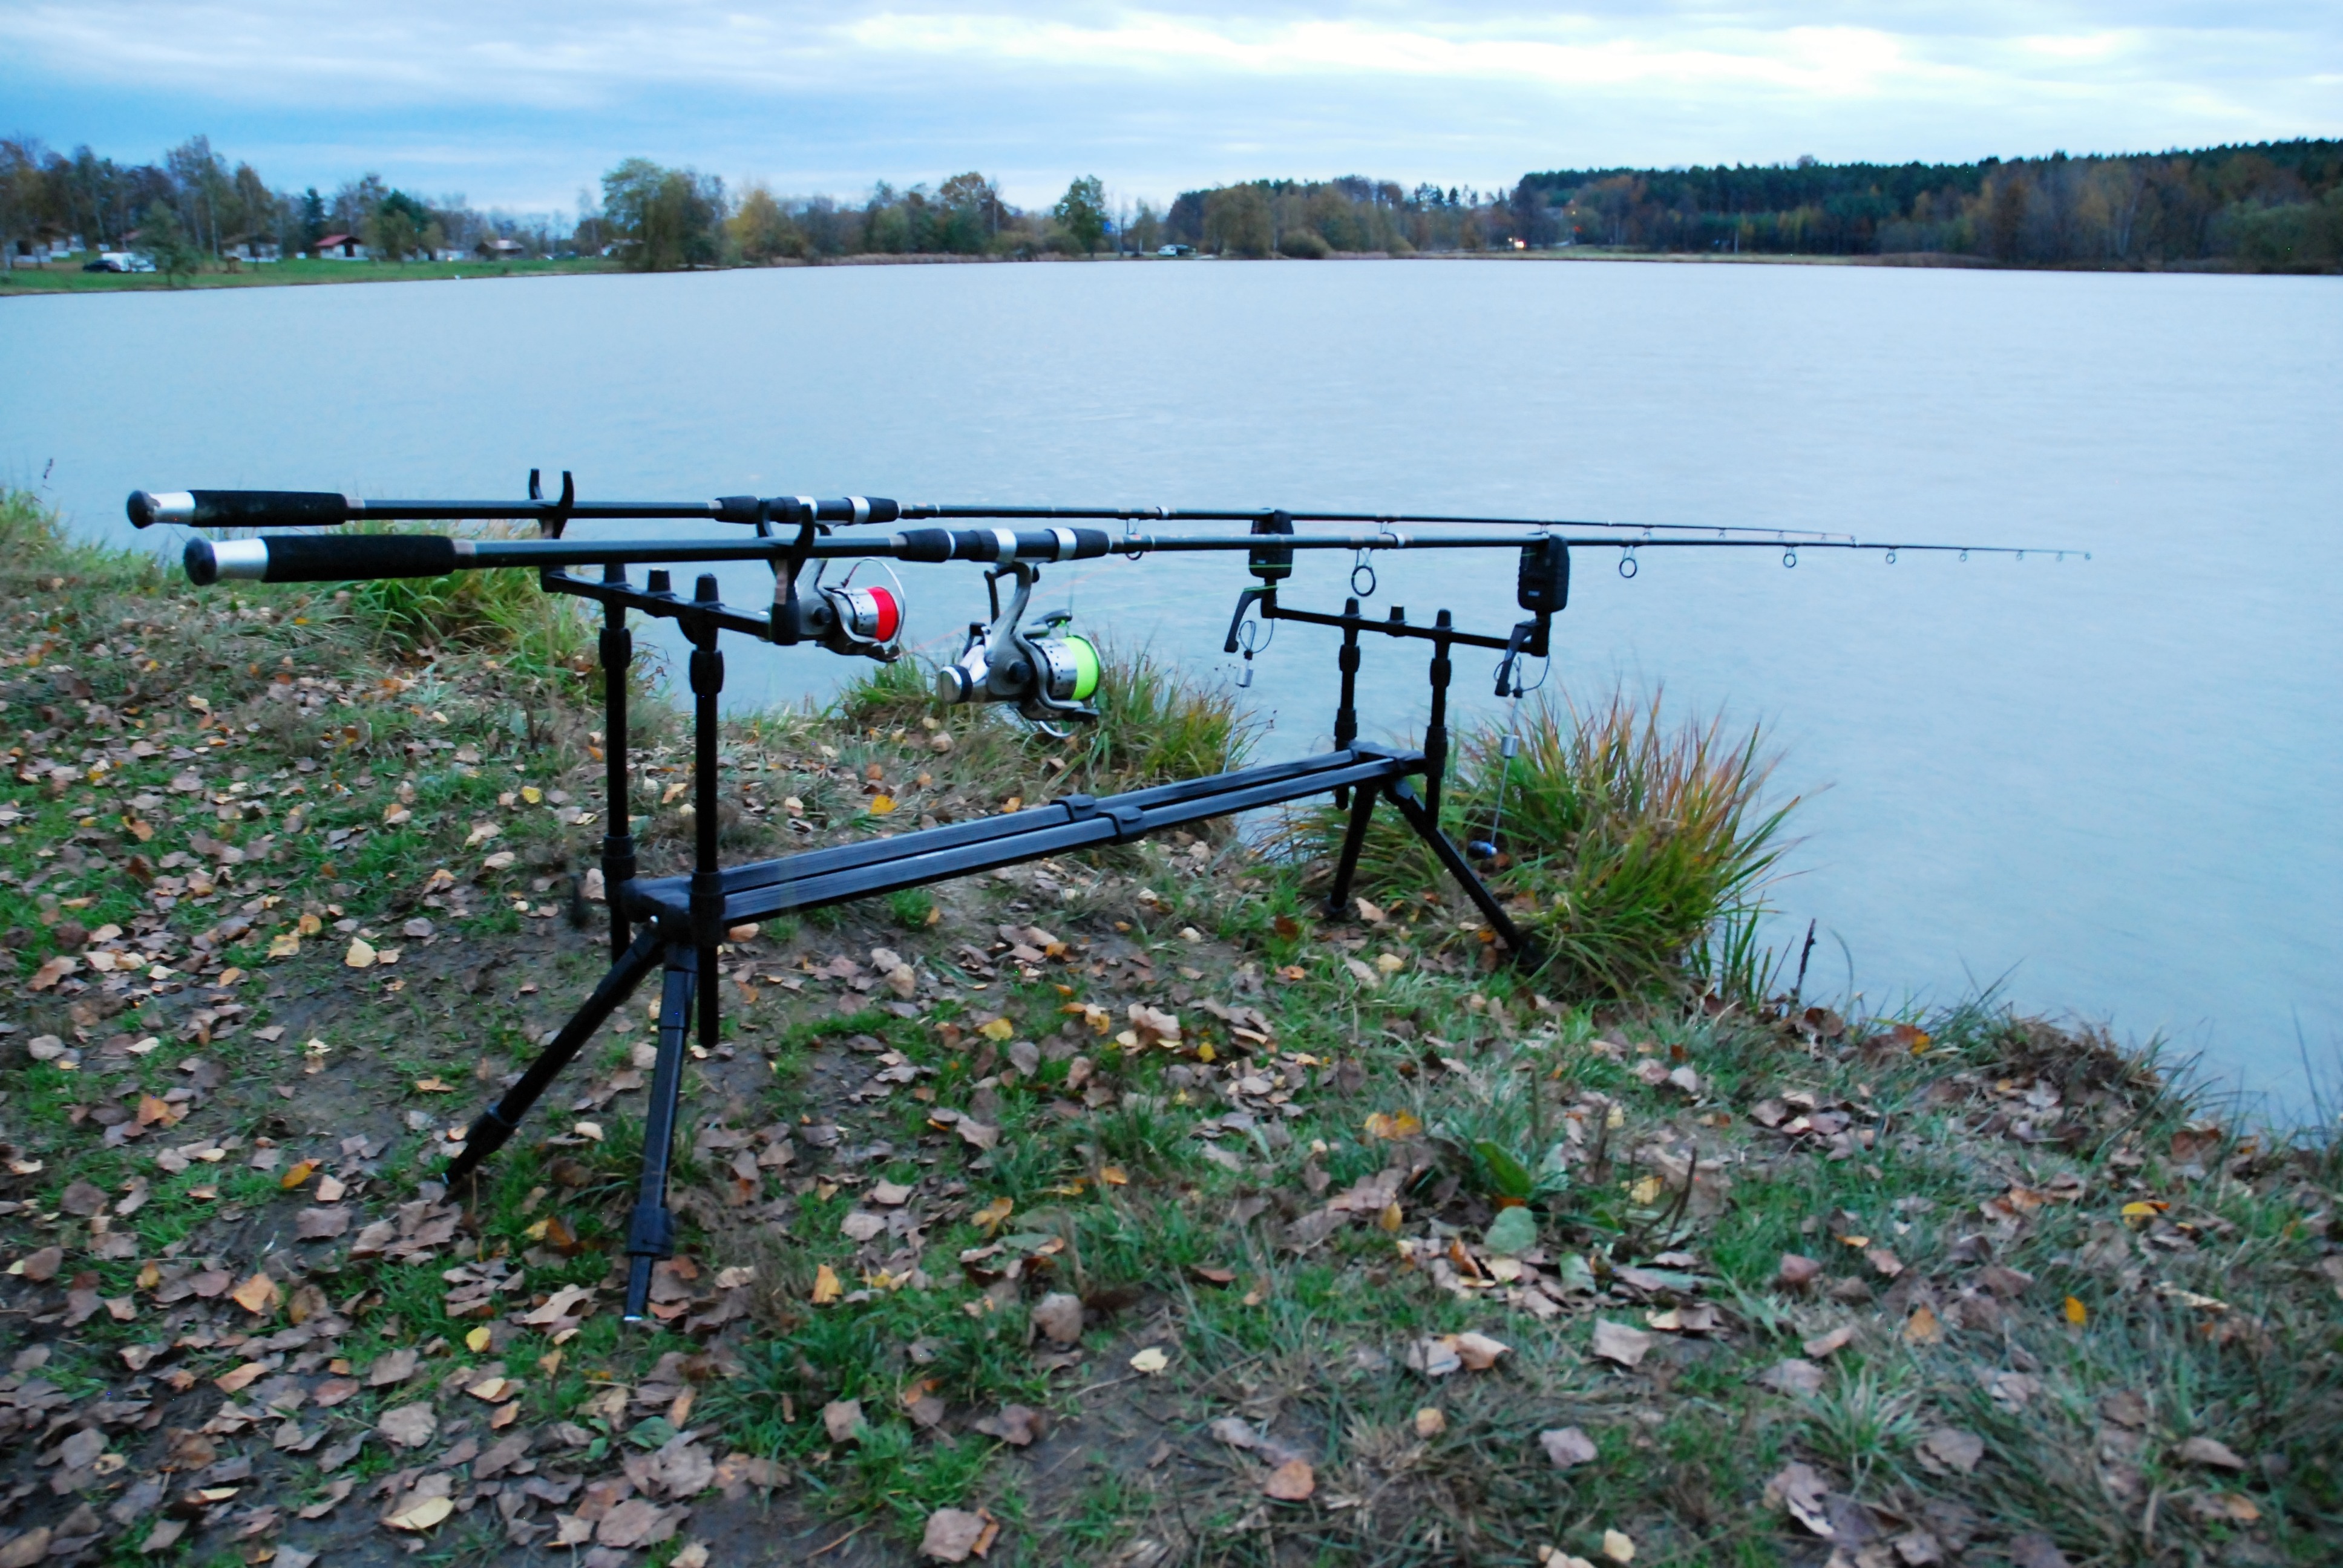
tree, water, grass, marsh, lake, river, tool, pond, evening, fishing, autumn, reservoir, fishing rod, clouds, bank, stand, rods, wetland, loch, south bohemia, nature reserve, fisheries, fishing rods forks